2005–06 Arsenal F.C. season

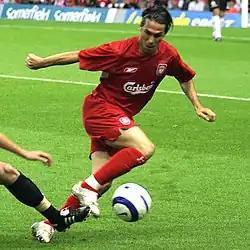
A coloured photograph of a man controlling a football. He is dressed in a red kit.

A 3–1 win at home to Sunderland on 5 November 2005 meant Arsenal moved third in the league table. This was followed by a trip to the JJB Stadium; Arsenal beat Wigan Athletic 3–2 in a "hugely entertaining game on a cold, frosty afternoon". Henry scored his 100th goal at Highbury against Blackburn Rovers to extend a club unbeaten run of nine matches. Defeat at Bolton Wanderers in early December concerned Wenger, admitting the opponents showed the template required to beat his team. A further defeat against Newcastle United, where Gilberto Silva was sent off in the second half highlighted the "physical absence" of Vieira in midfield. In losing 2–0 to Chelsea a week after – their third successive defeat for the first time under Wenger, Arsenal lay in eighth position, 11 points behind Manchester United. An early morning kick-off away to Charlton Athletic ended in a 1–0 victory for Arsenal; José Antonio Reyes scored his second goal in the league. Four first-half goals against Portsmouth helped Arsenal to close the gap on second place by nine points. They ended the calendar year and began 2006 with goalless draws against Aston Villa and Manchester United respectively.